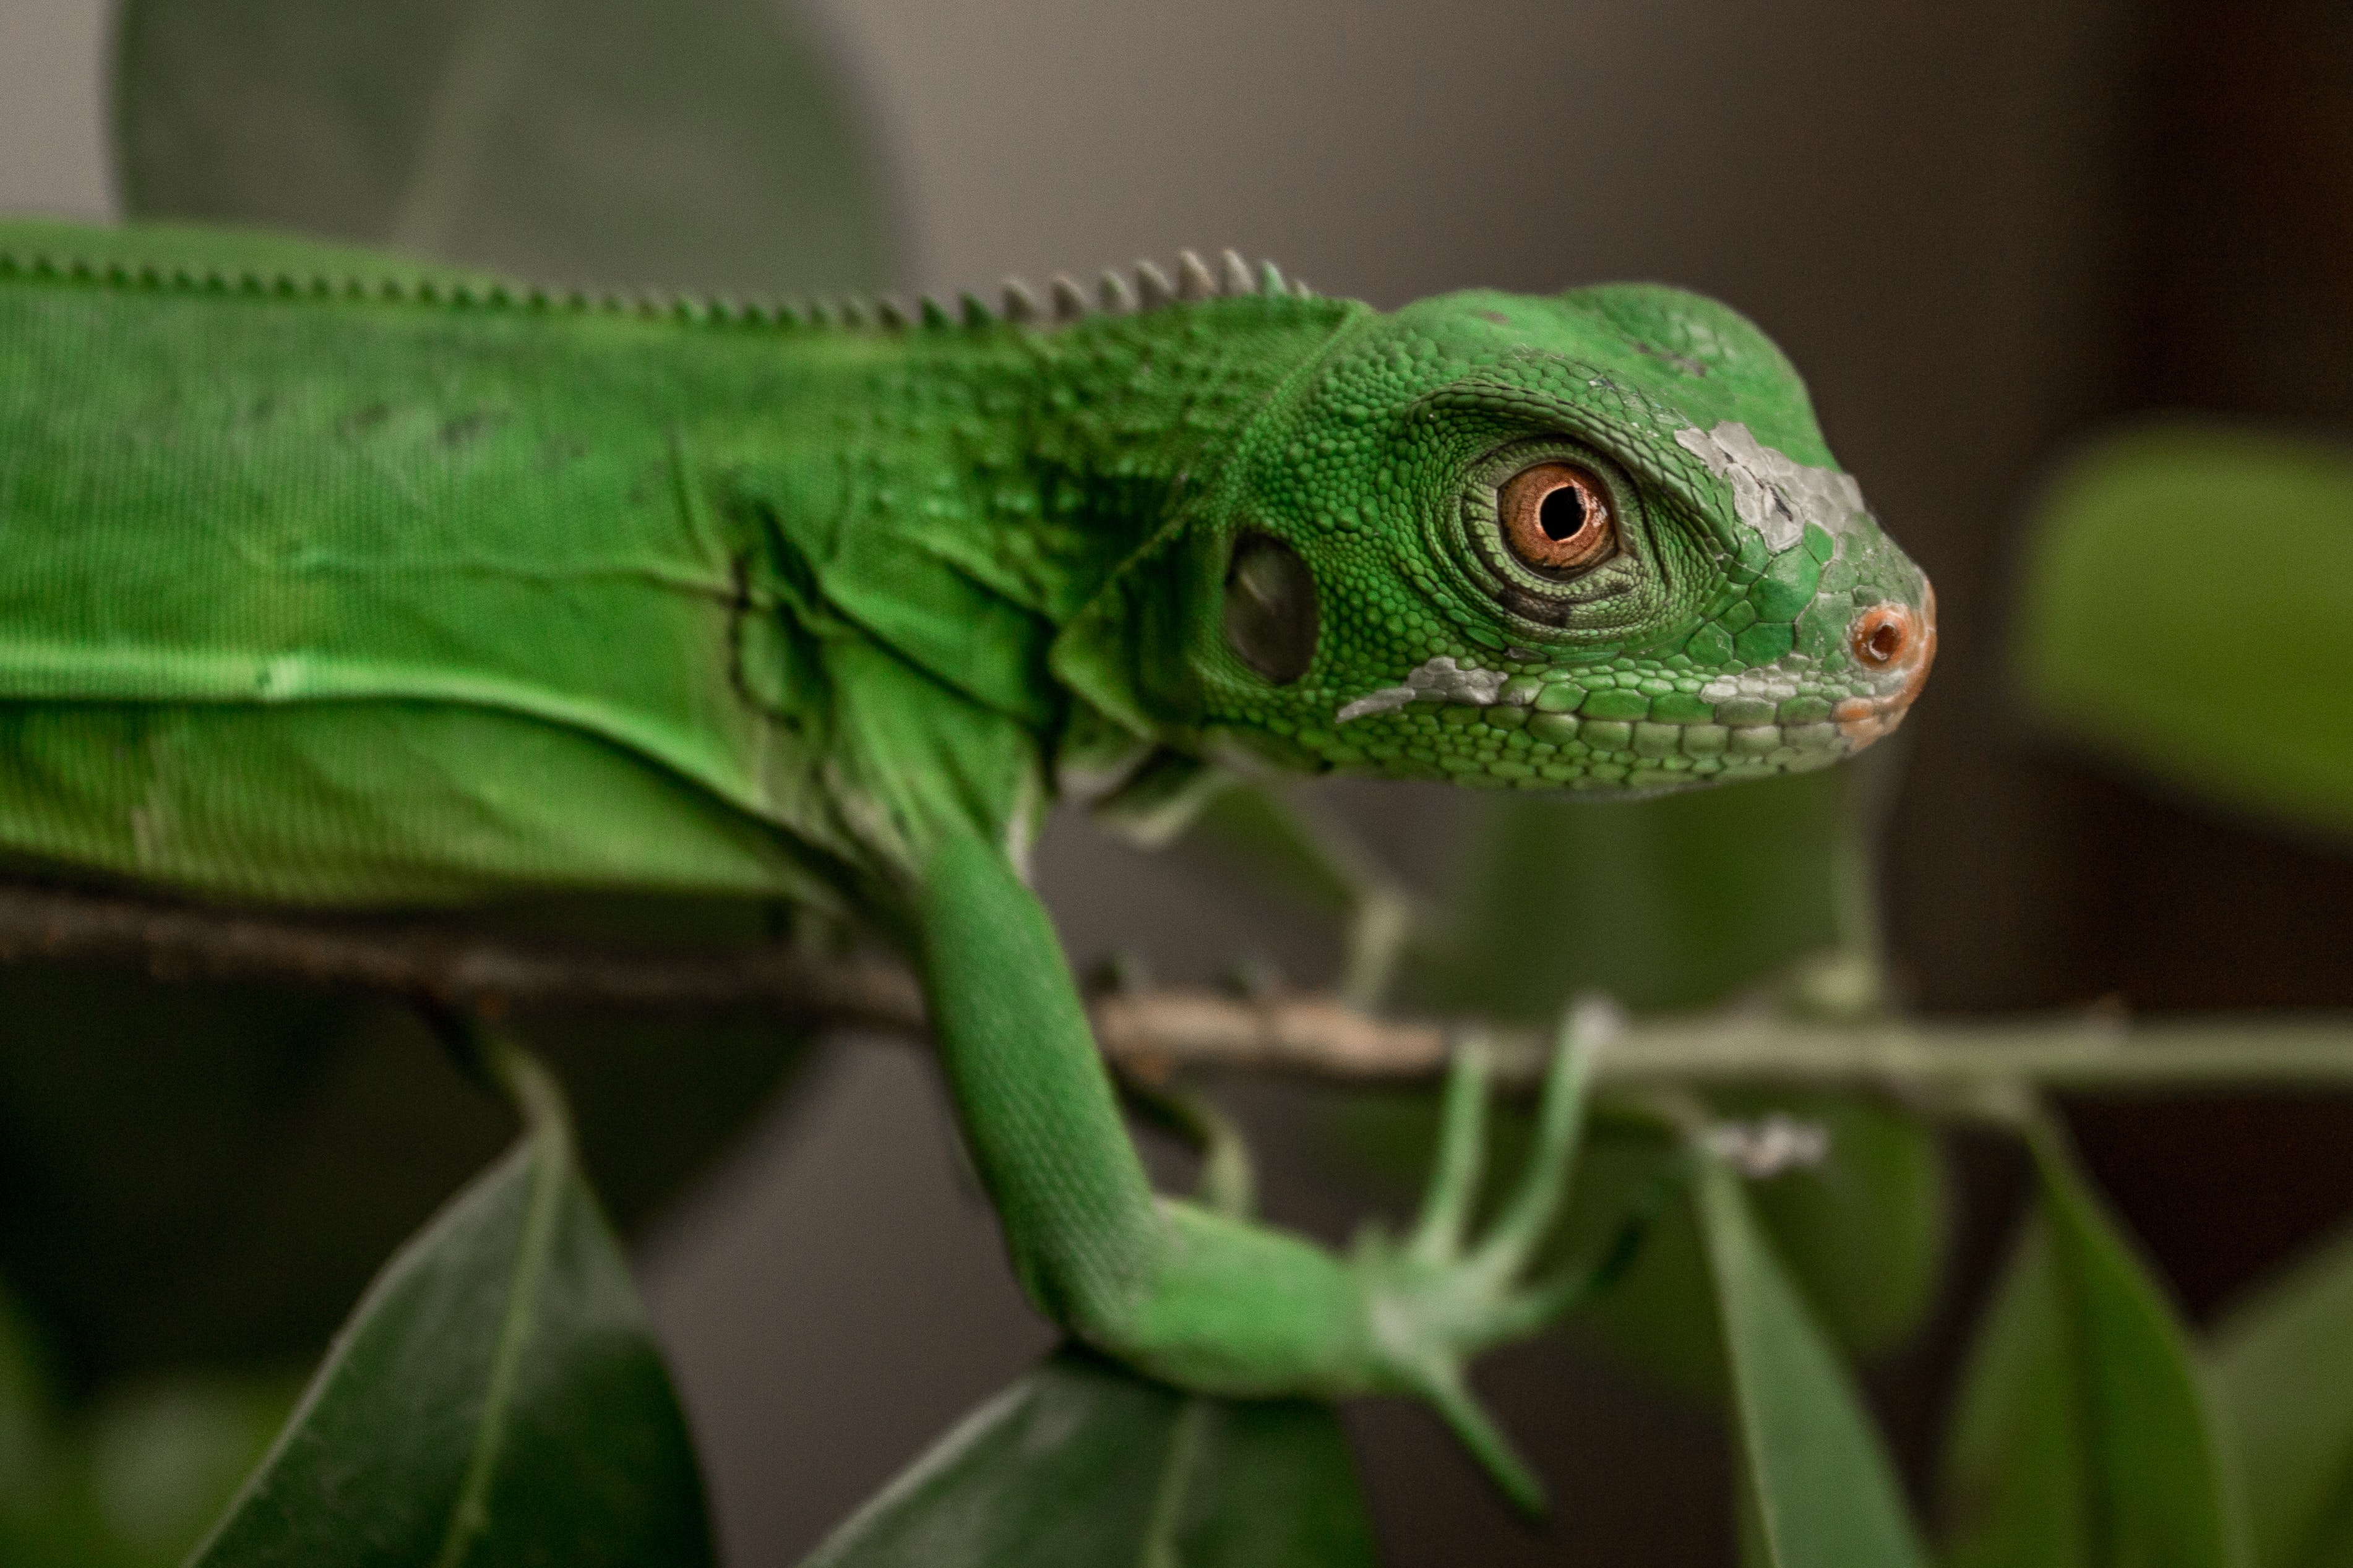
reptile, iguana, iguania, lizard, scaled reptile, chameleon, fauna, african chameleon, dactyloidae, close up, organism, american chameleon, terrestrial animal, macro photography